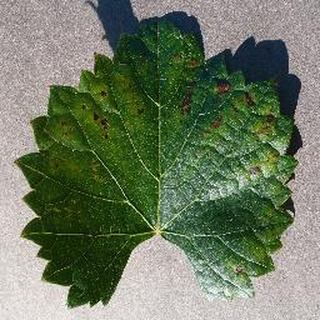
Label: grape_esca_black_measles